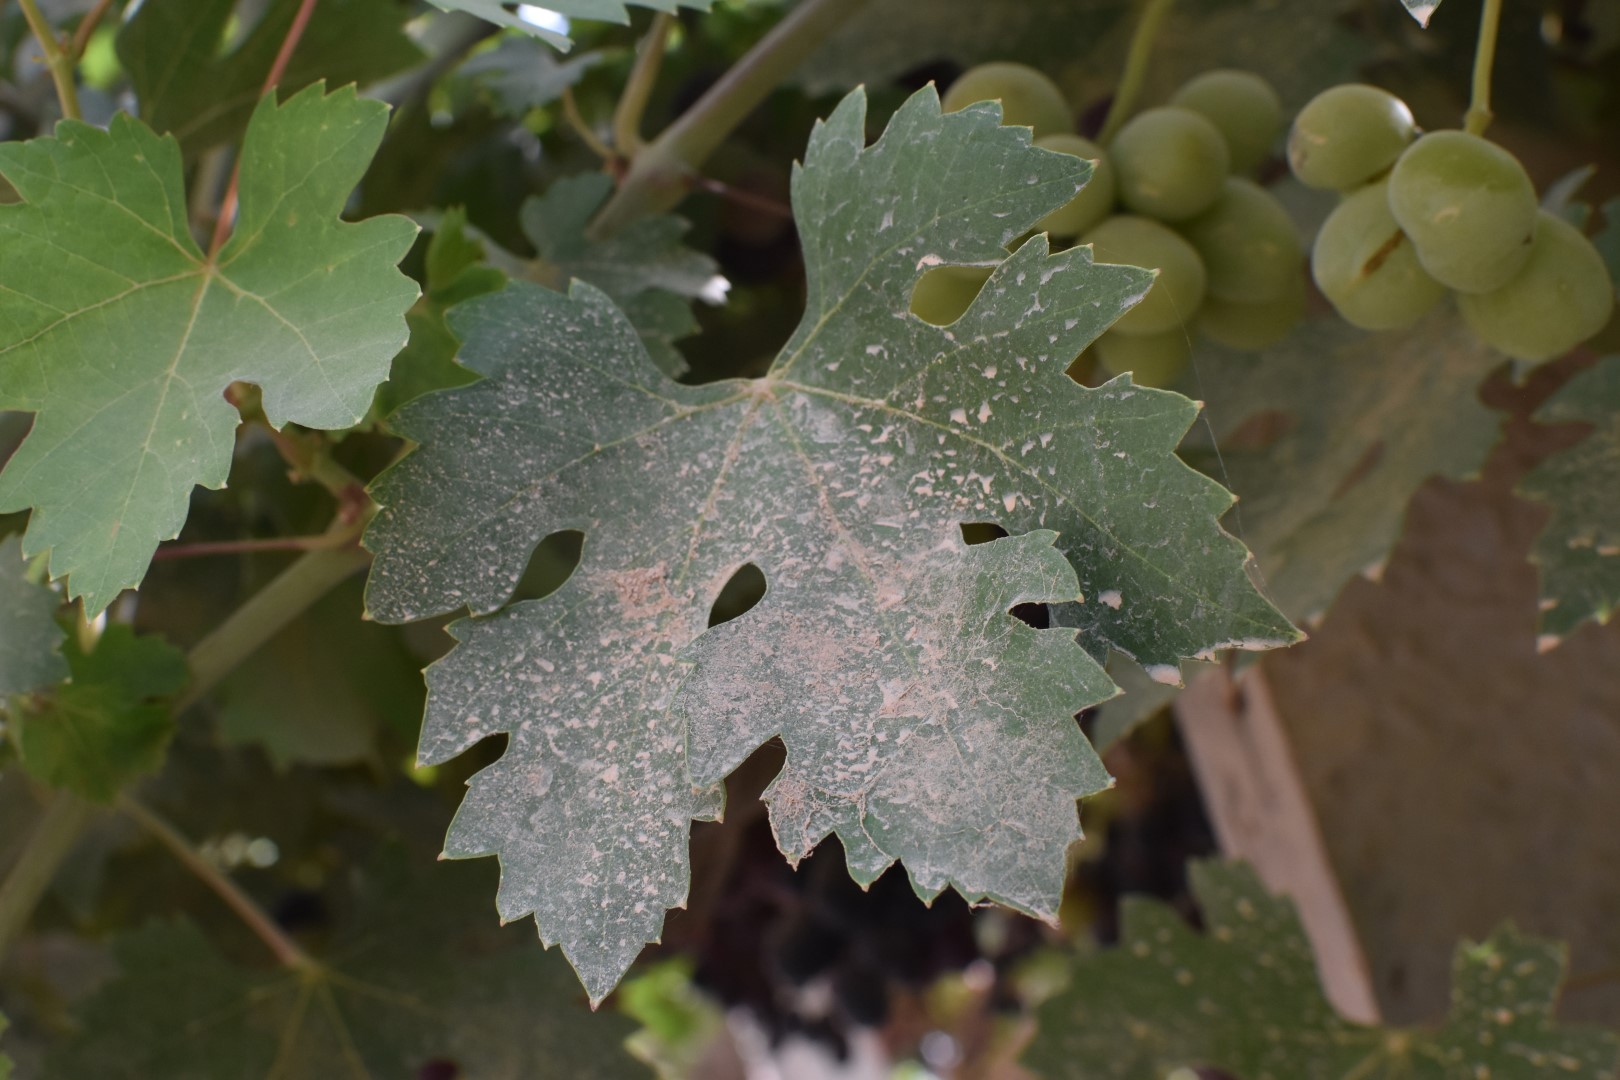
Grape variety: Riasi